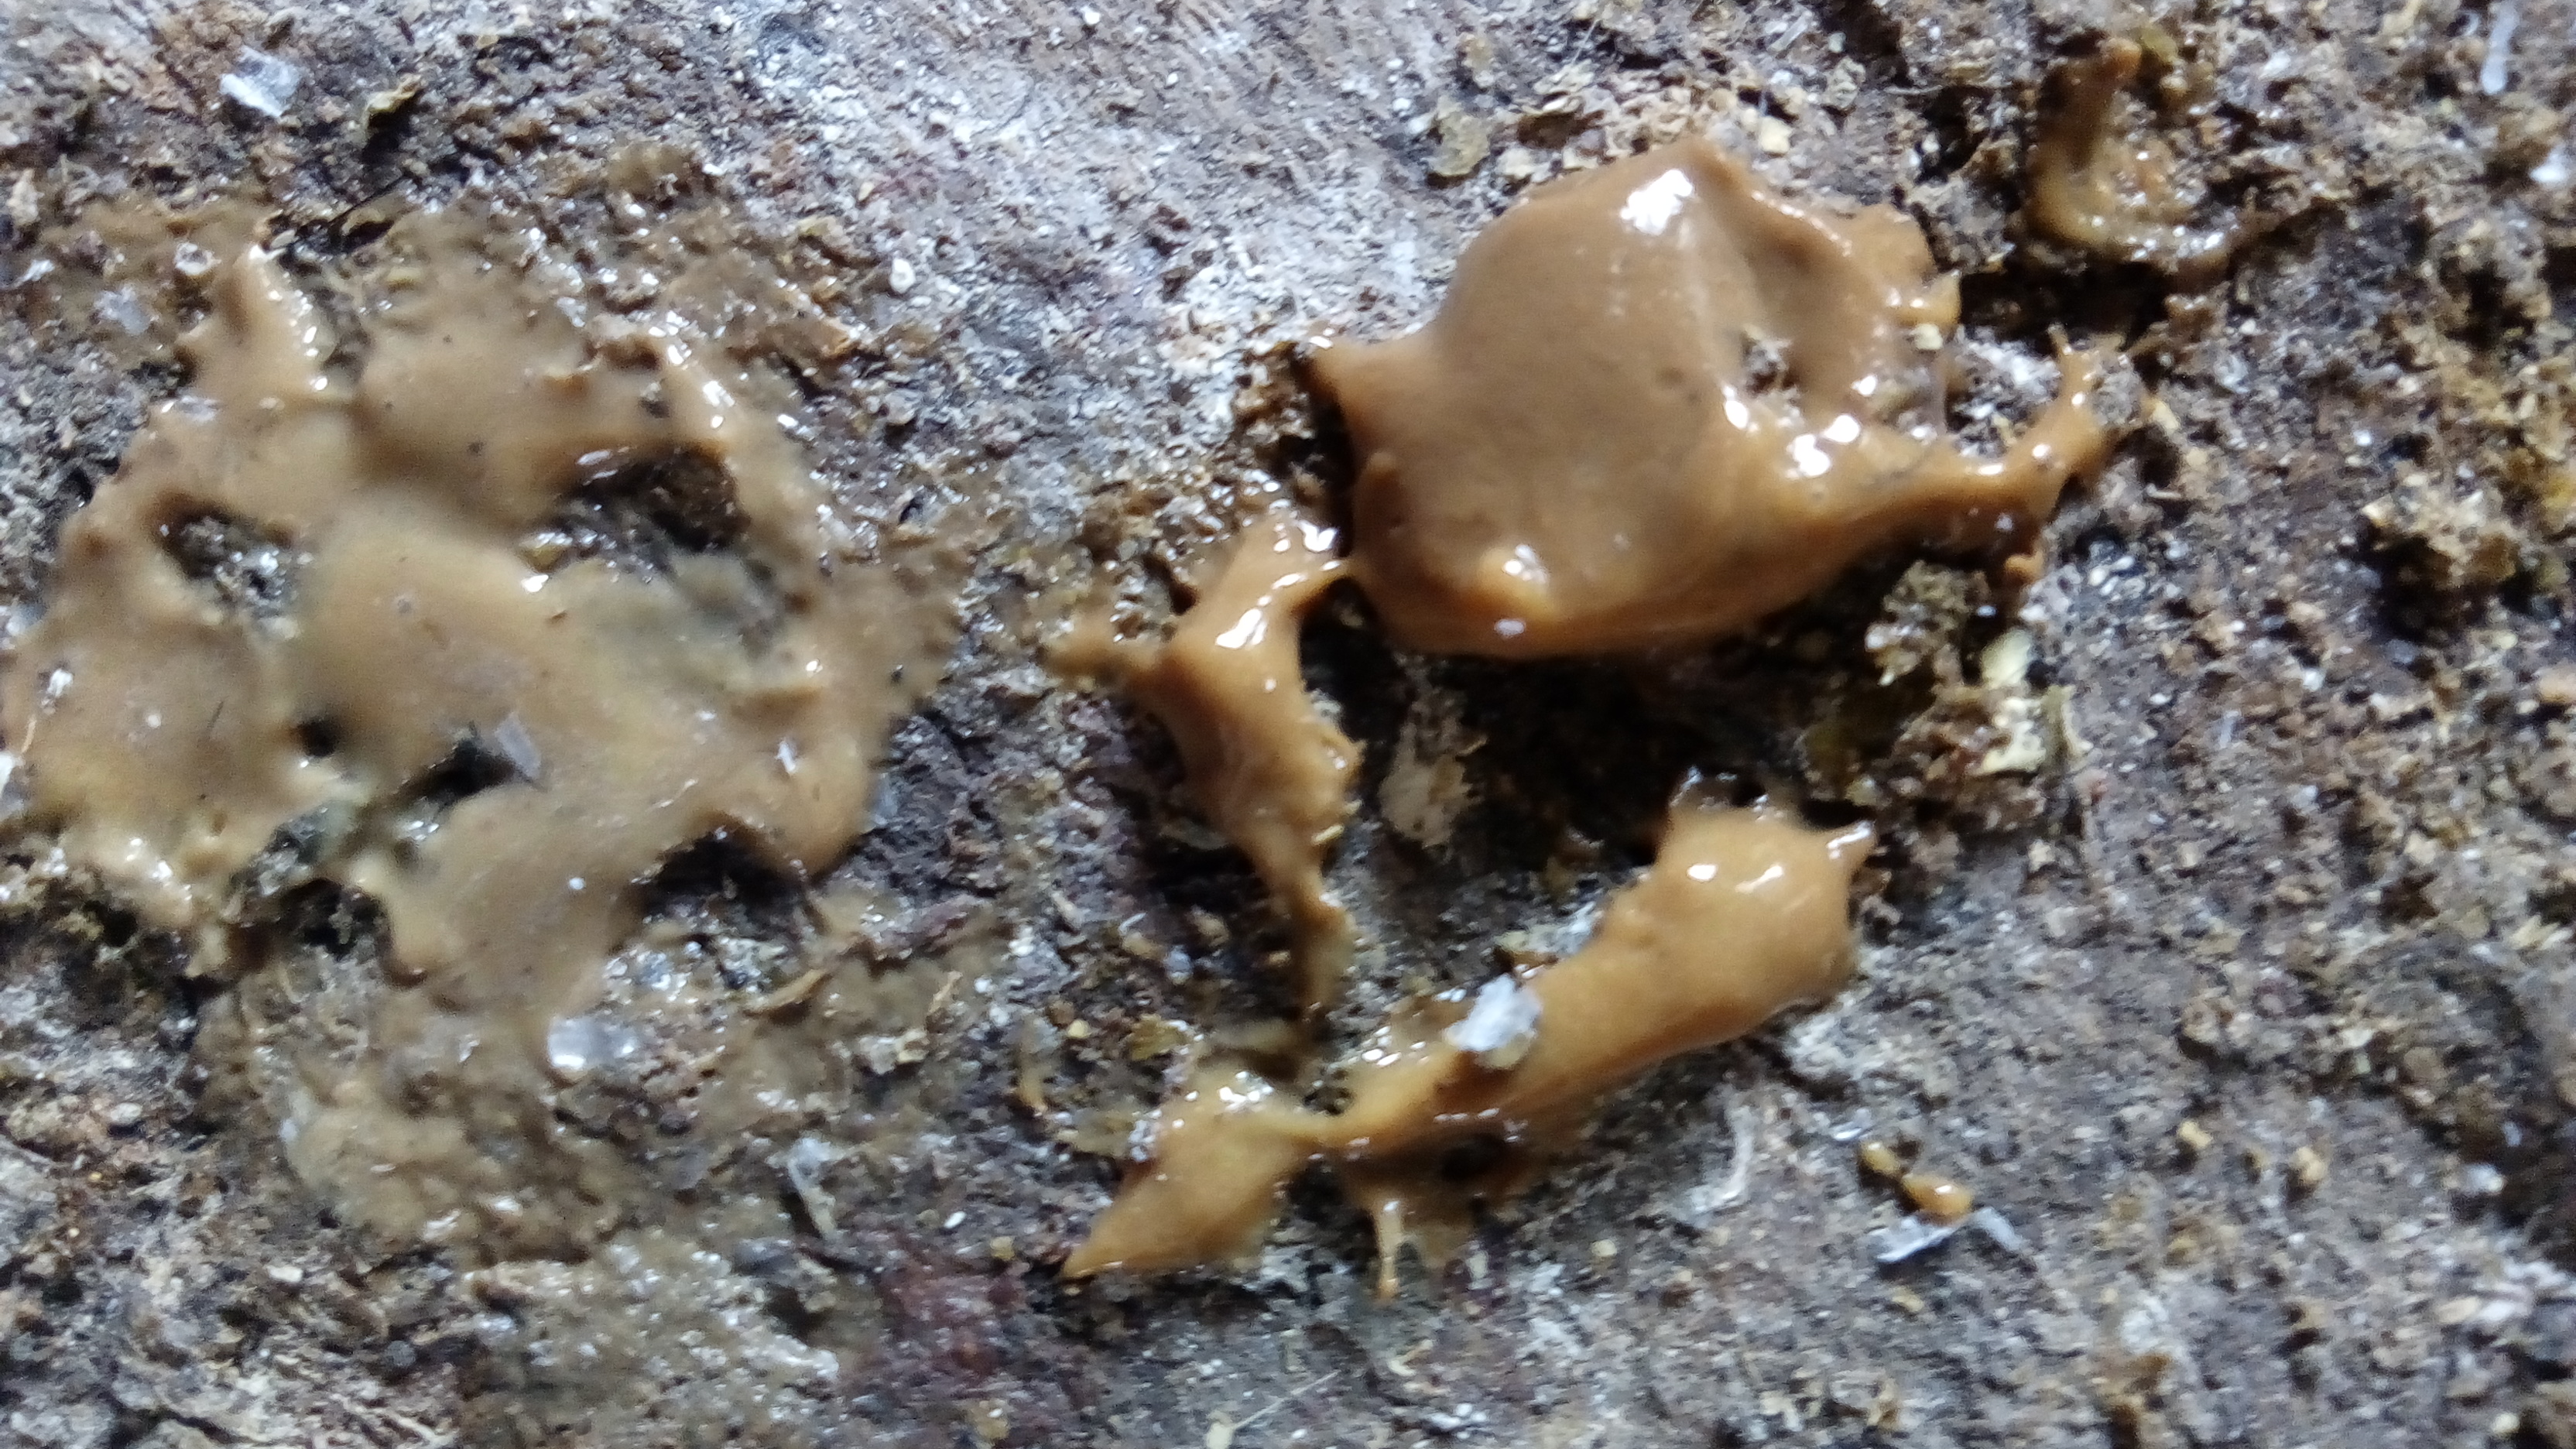
PCR-confirmed diagnosis: Coccidiosis